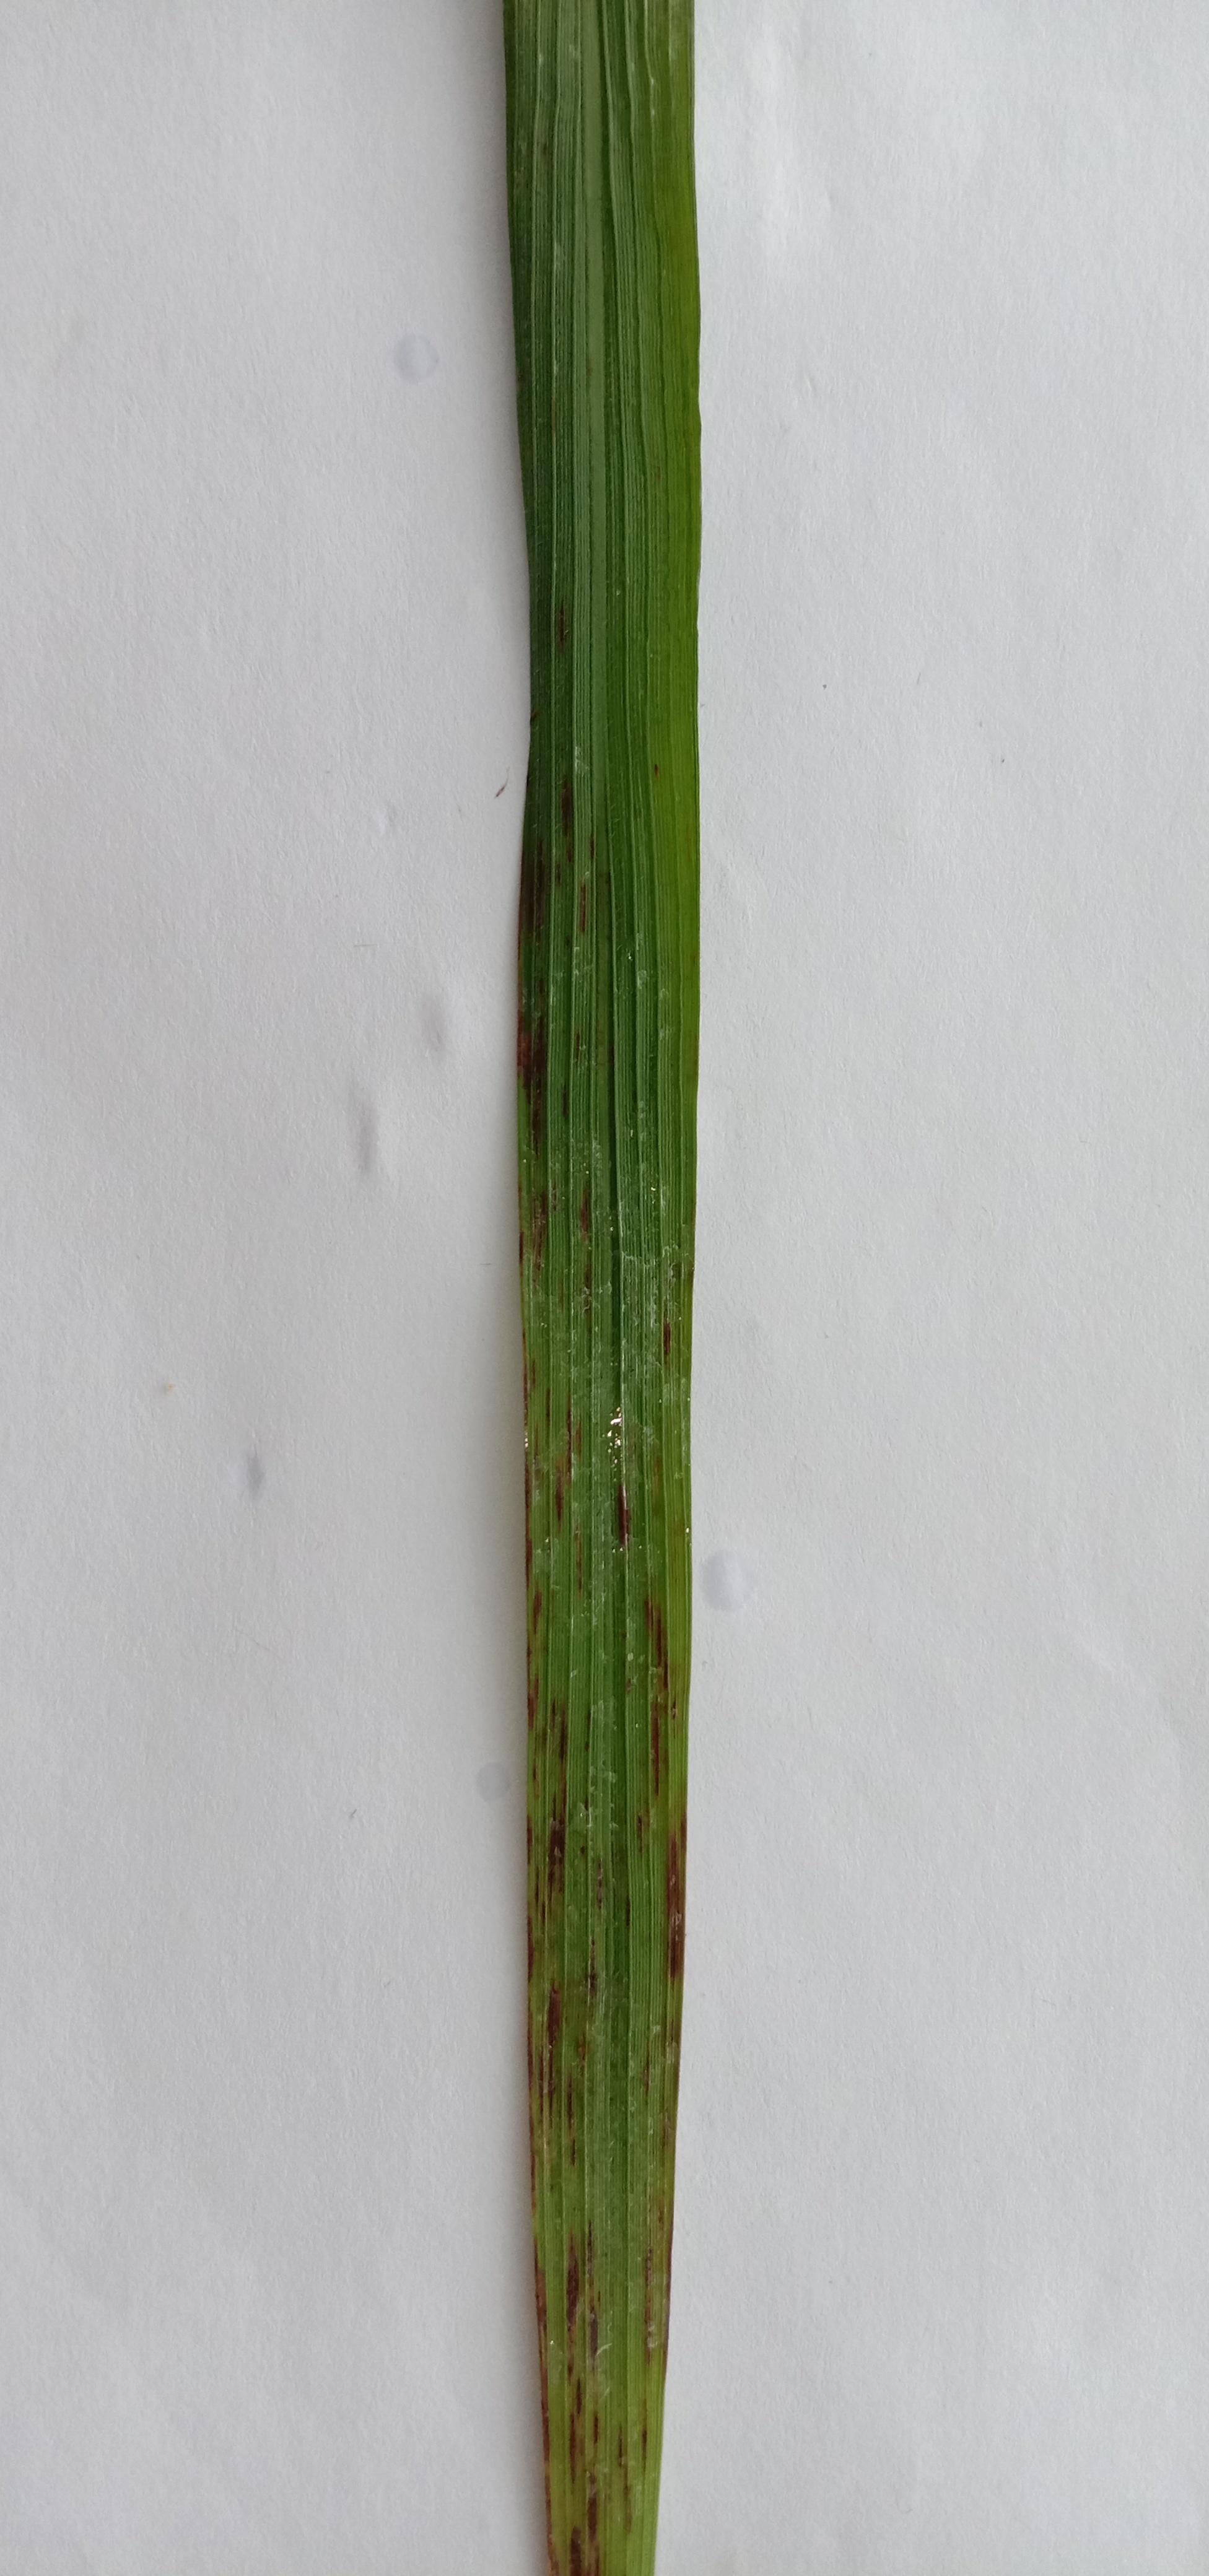
Label: Rice___Leaf_Blast